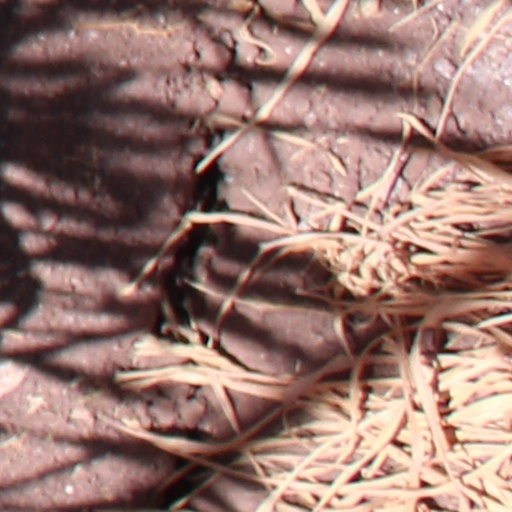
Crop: wheat